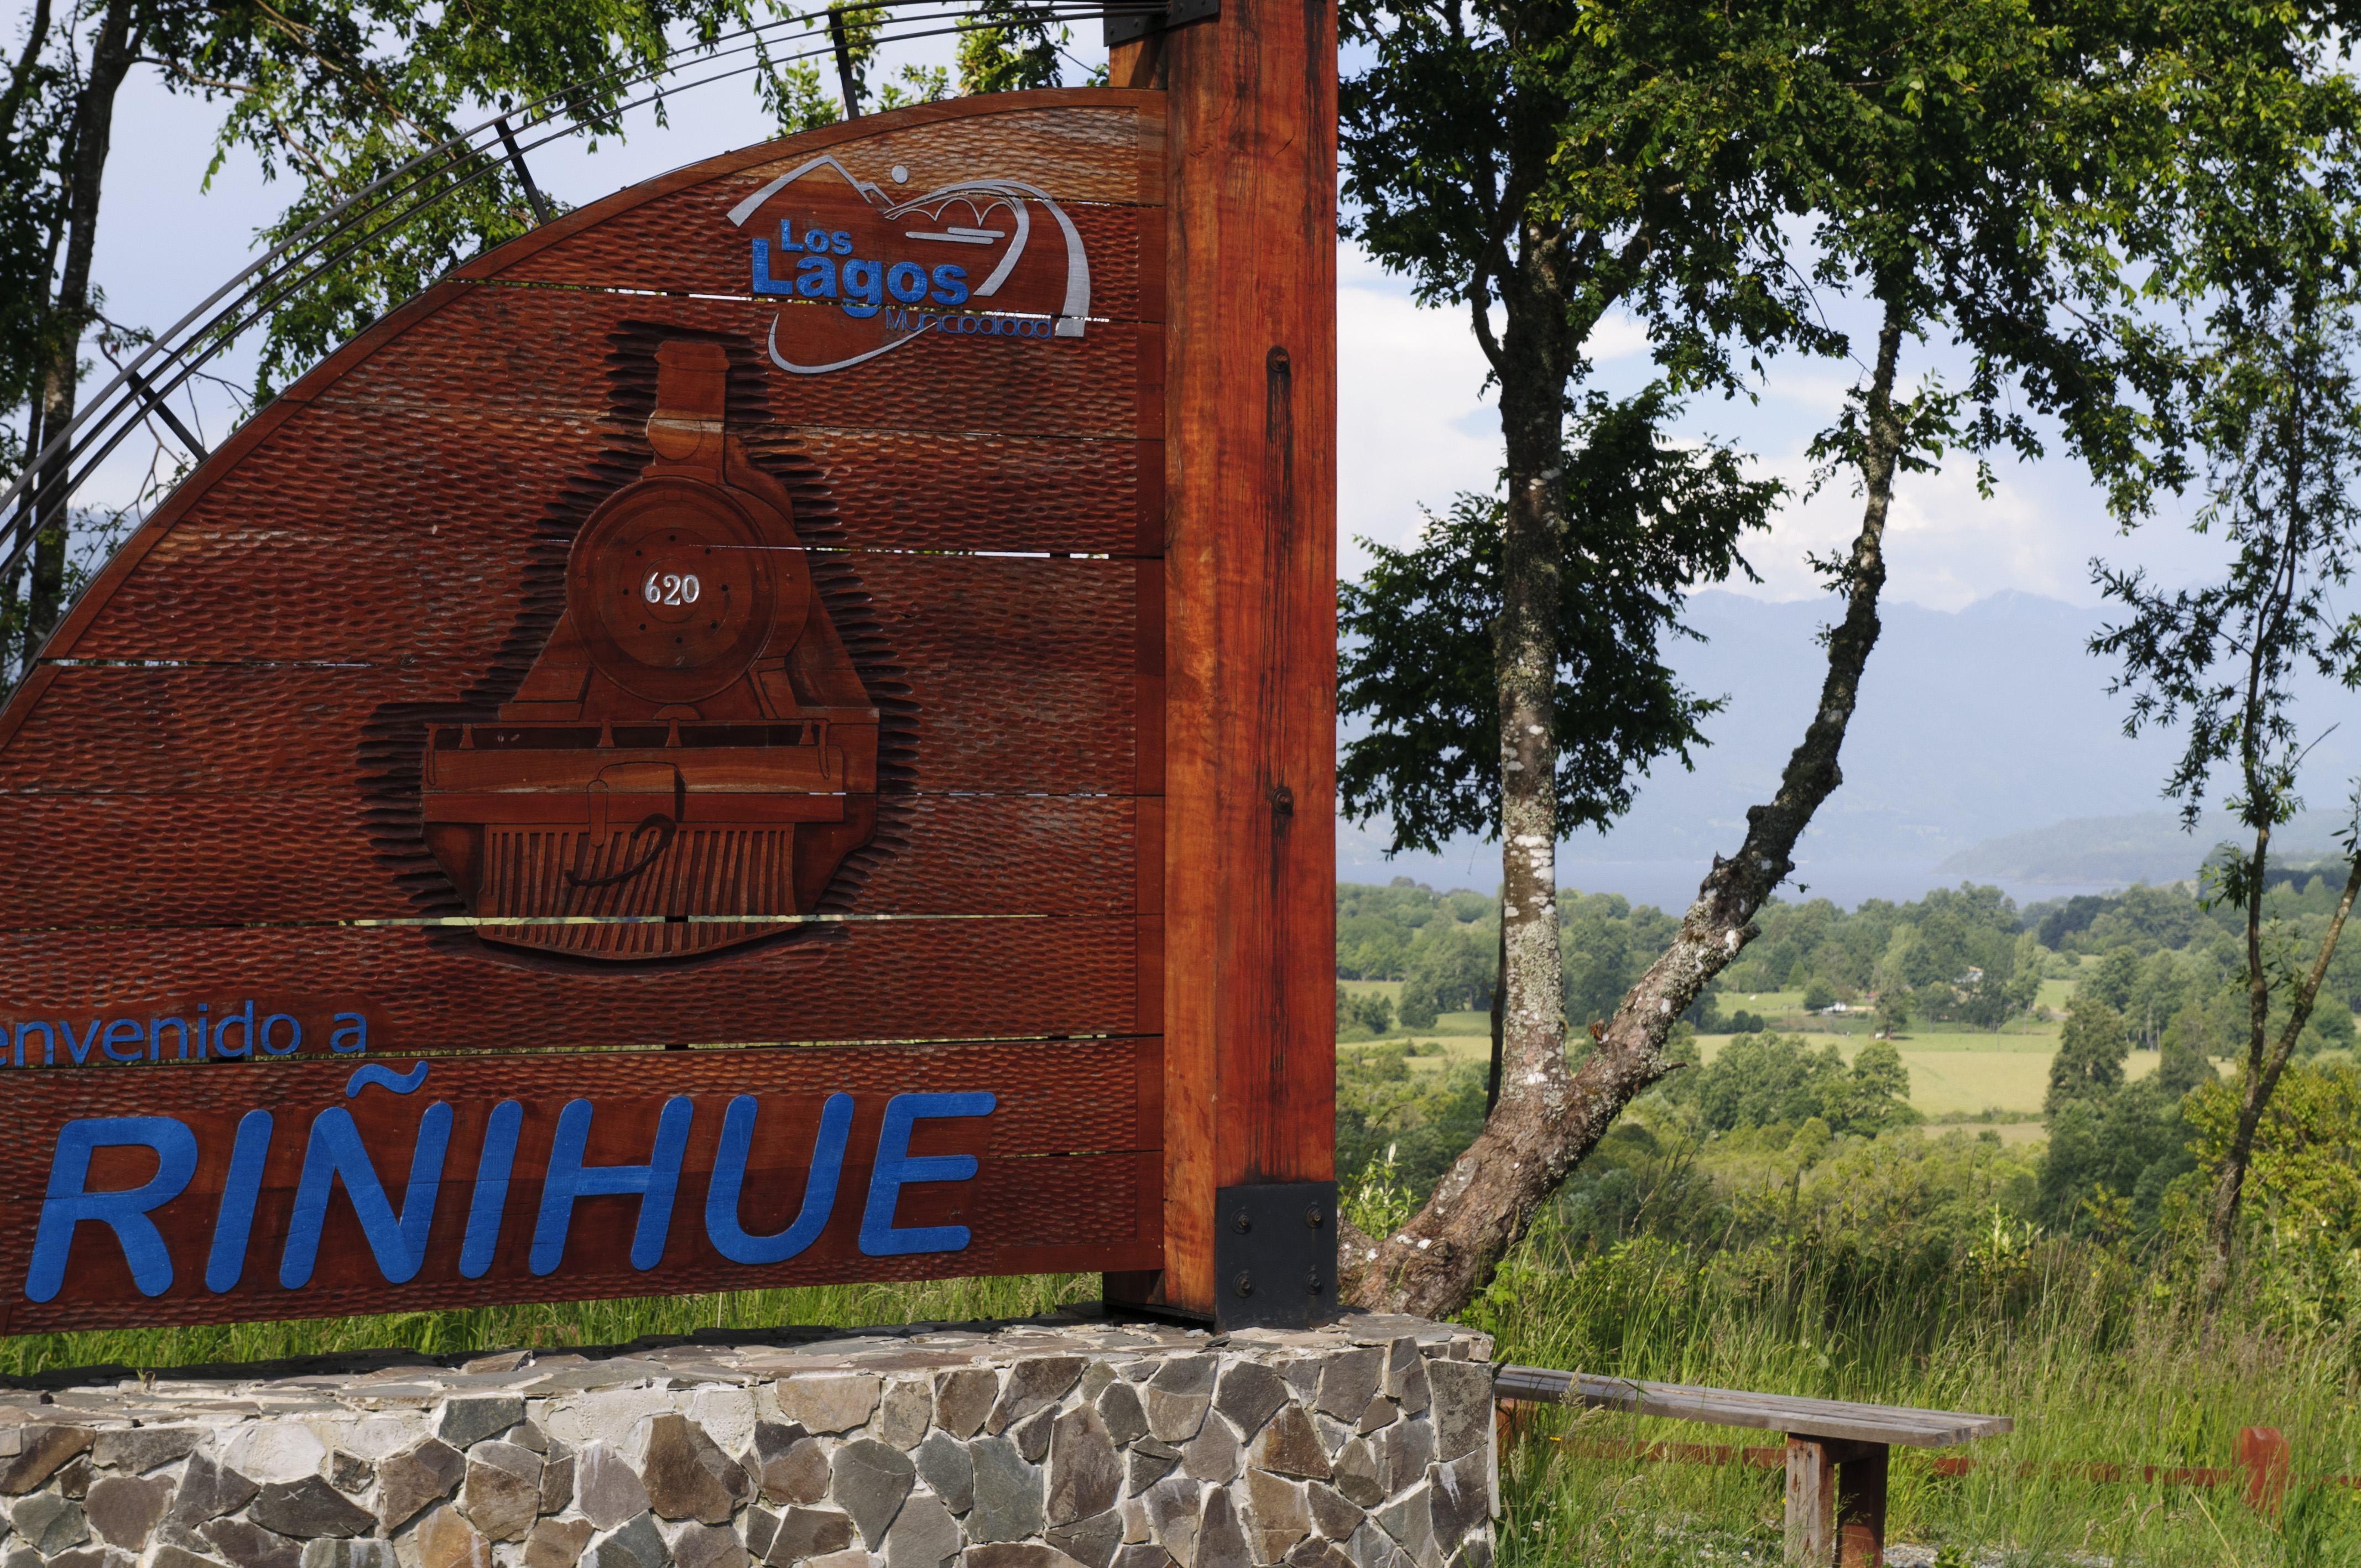
sign, park, nikon, tourism, signage, chile, d300